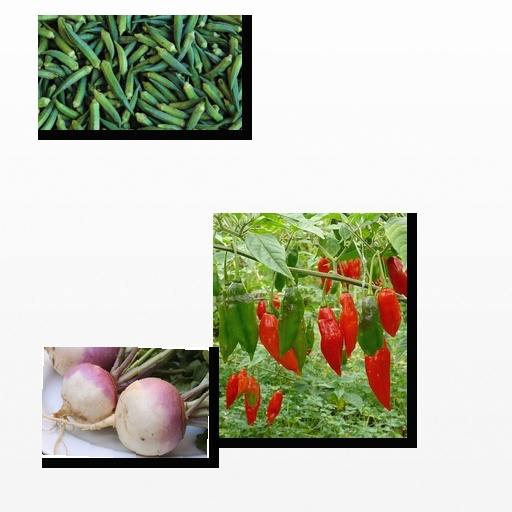
Food items: okra, chili_pepper, turnip